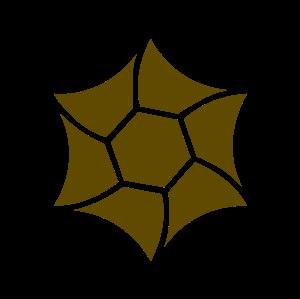
En France, les réserves naturelles sont des aires protégées, terrestres ou du Domaine public maritime bénéficiant d'une réglementation permettant leur protection et une éventuelle gestion restauratoire. Elles sont complétées par les réserves biologiques forestières.